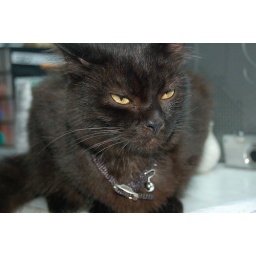
cat in black